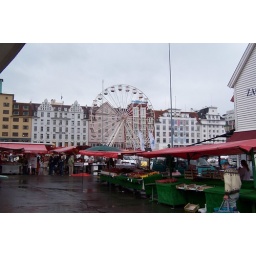
fish market under wheel